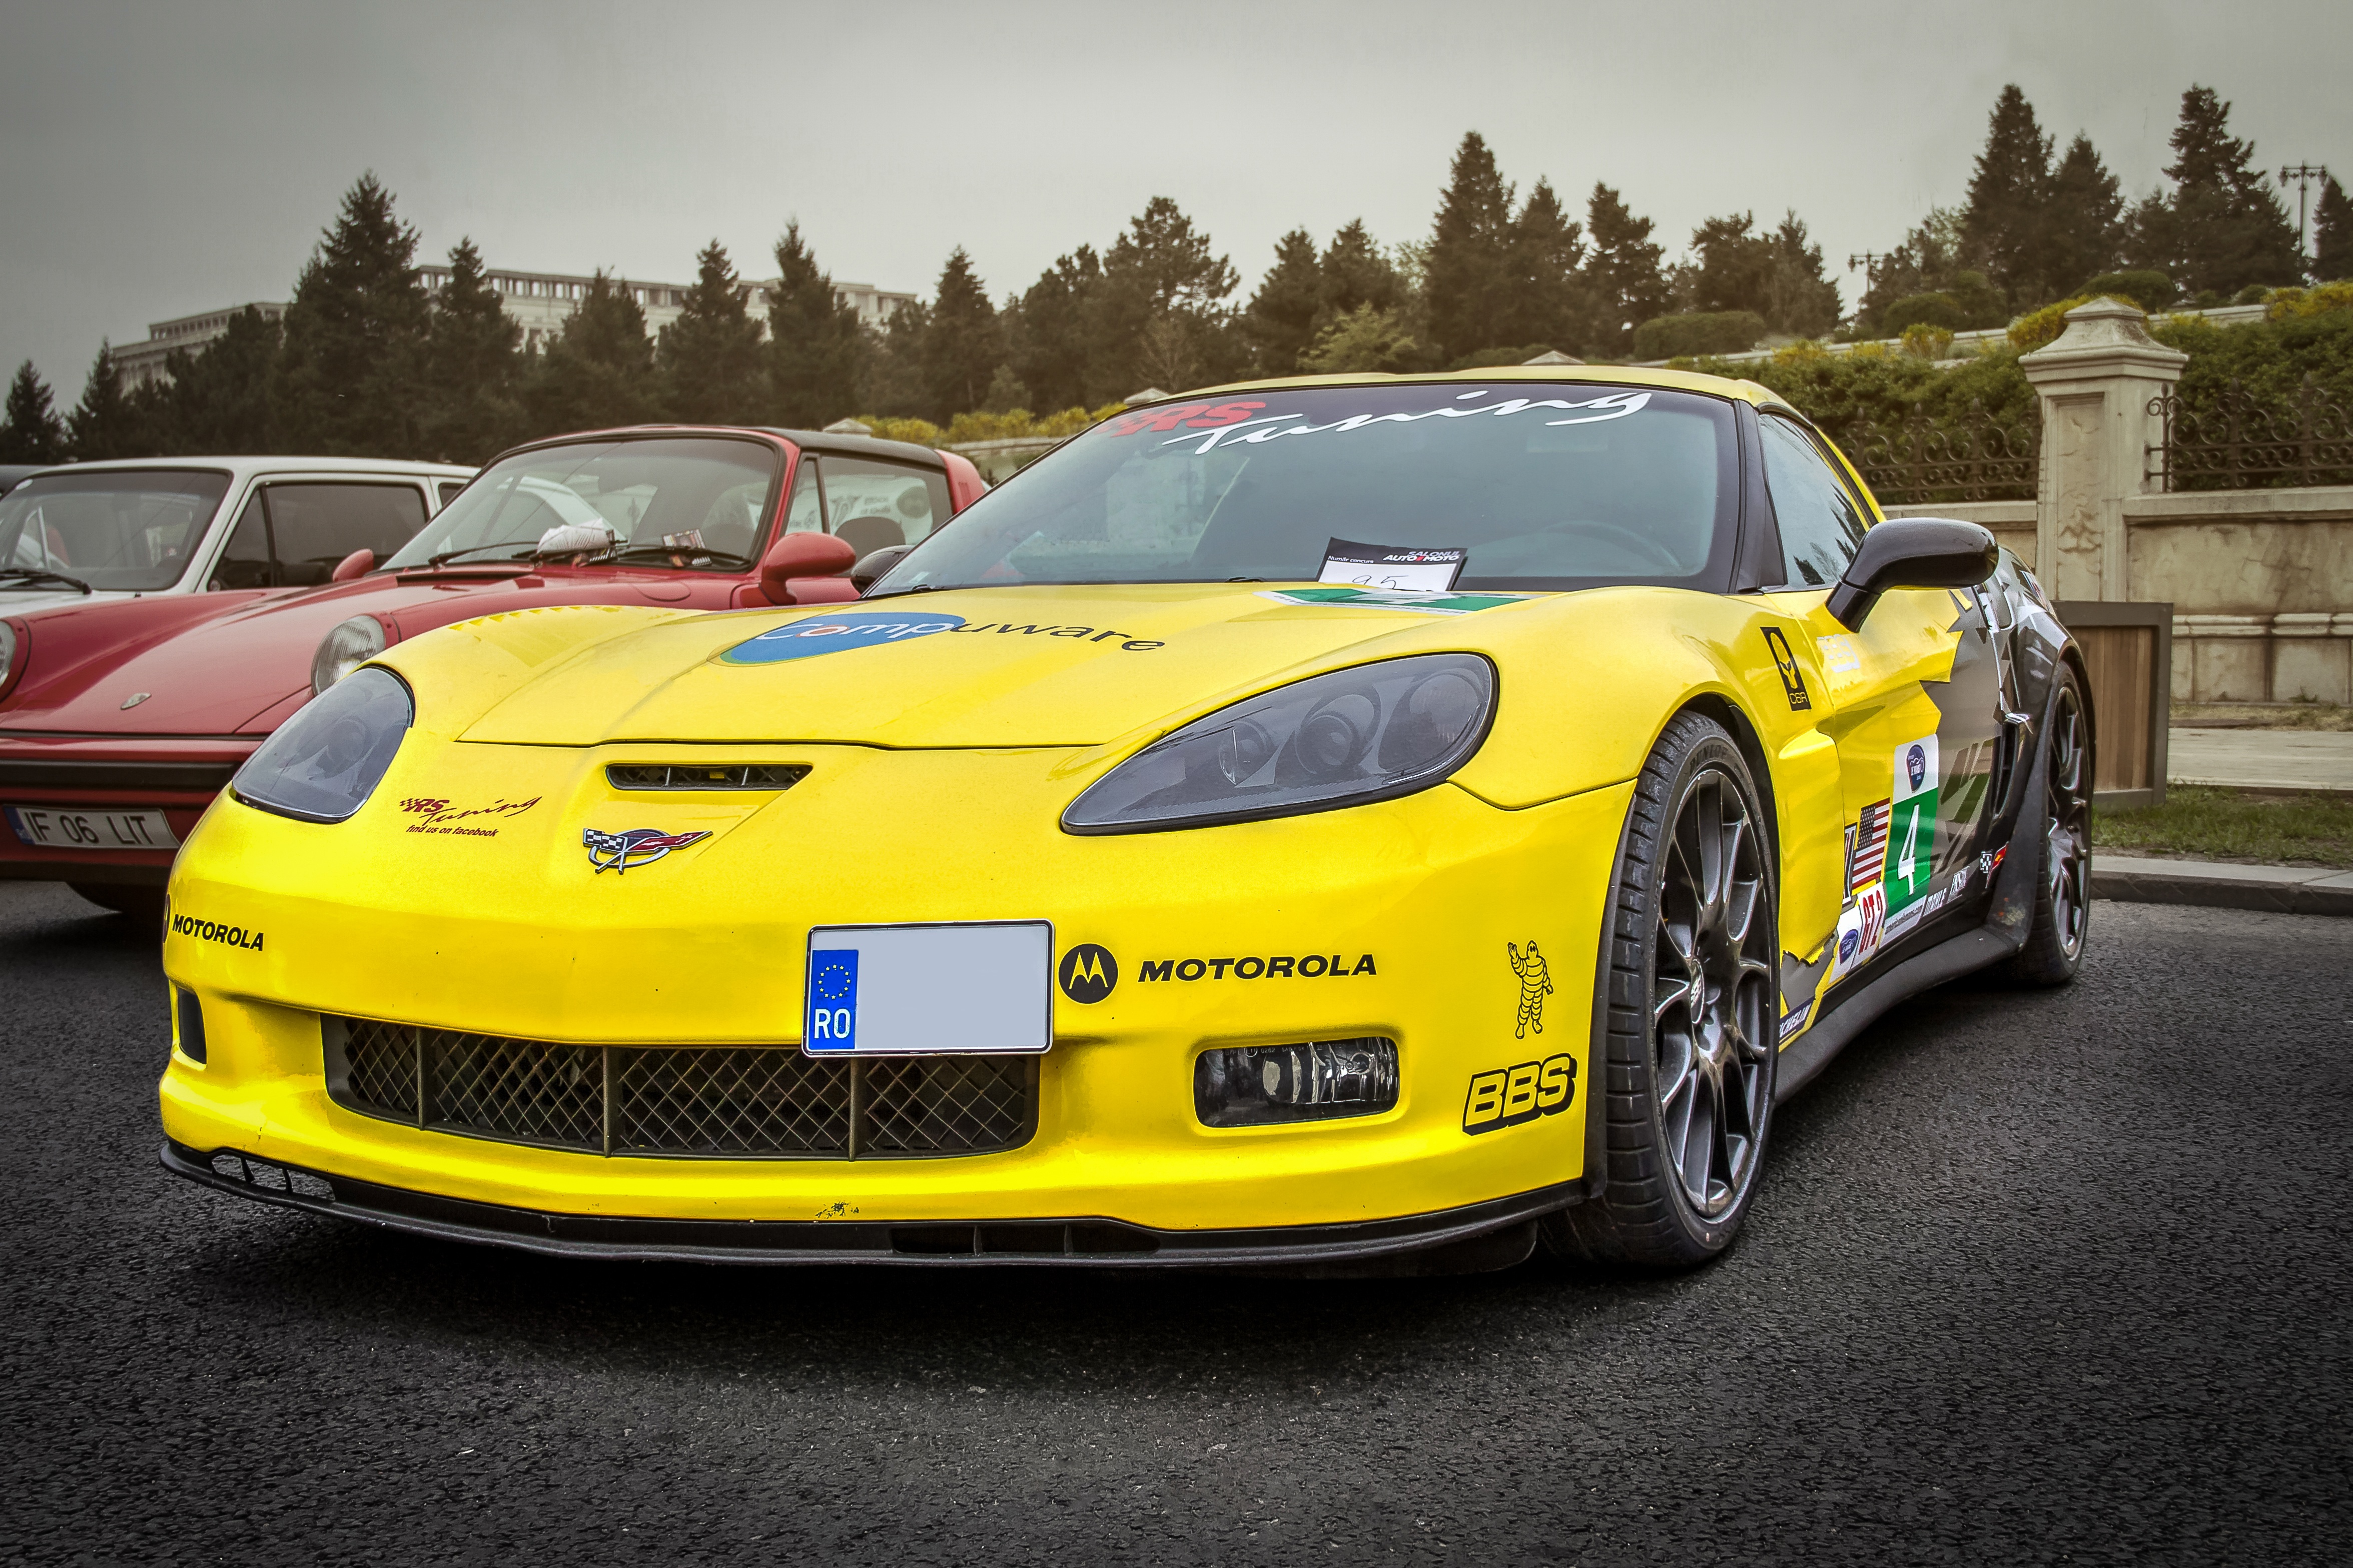
road, sport, car, wheel, automobile, transportation, vehicle, drive, auto, sports car, bumper, muscle car, chevrolet, land vehicle, automobile make, automotive exterior, automotive design, luxury vehicle, performance car, chevrolet corvette c6 zr1